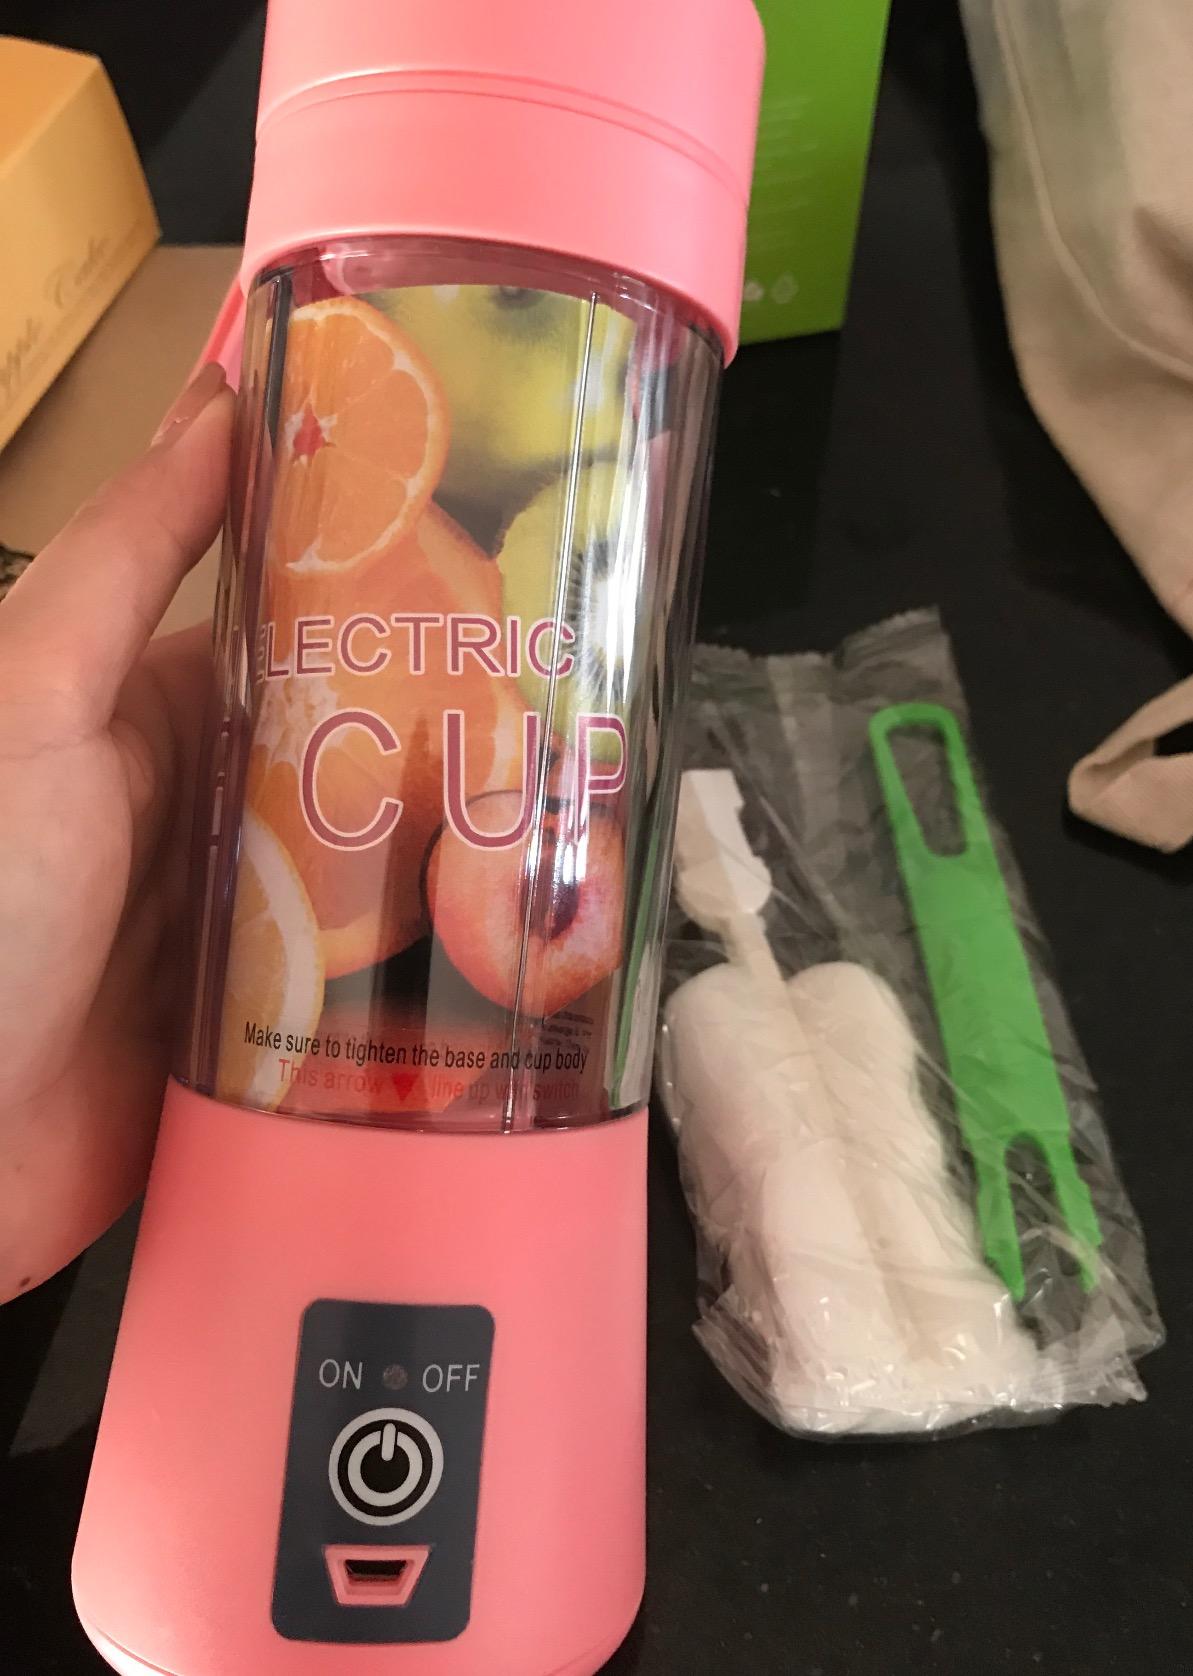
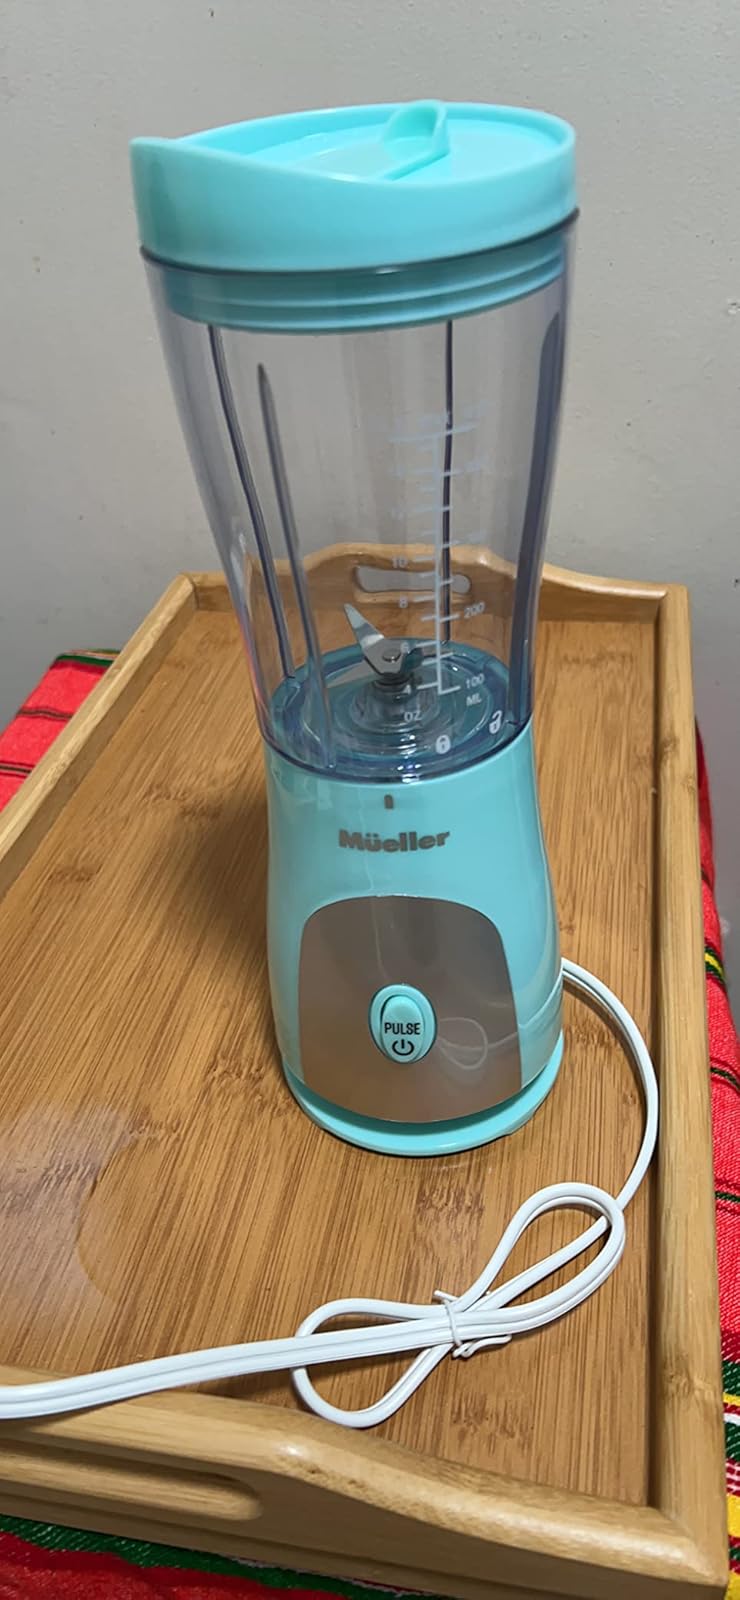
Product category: items_blender
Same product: no